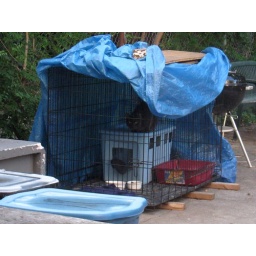
He no longer hides under his cat bed 24 hours a day.